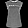
Label: Shirt